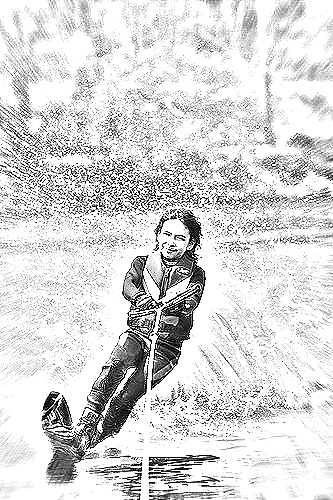
Portrait style: Sketch Portrait